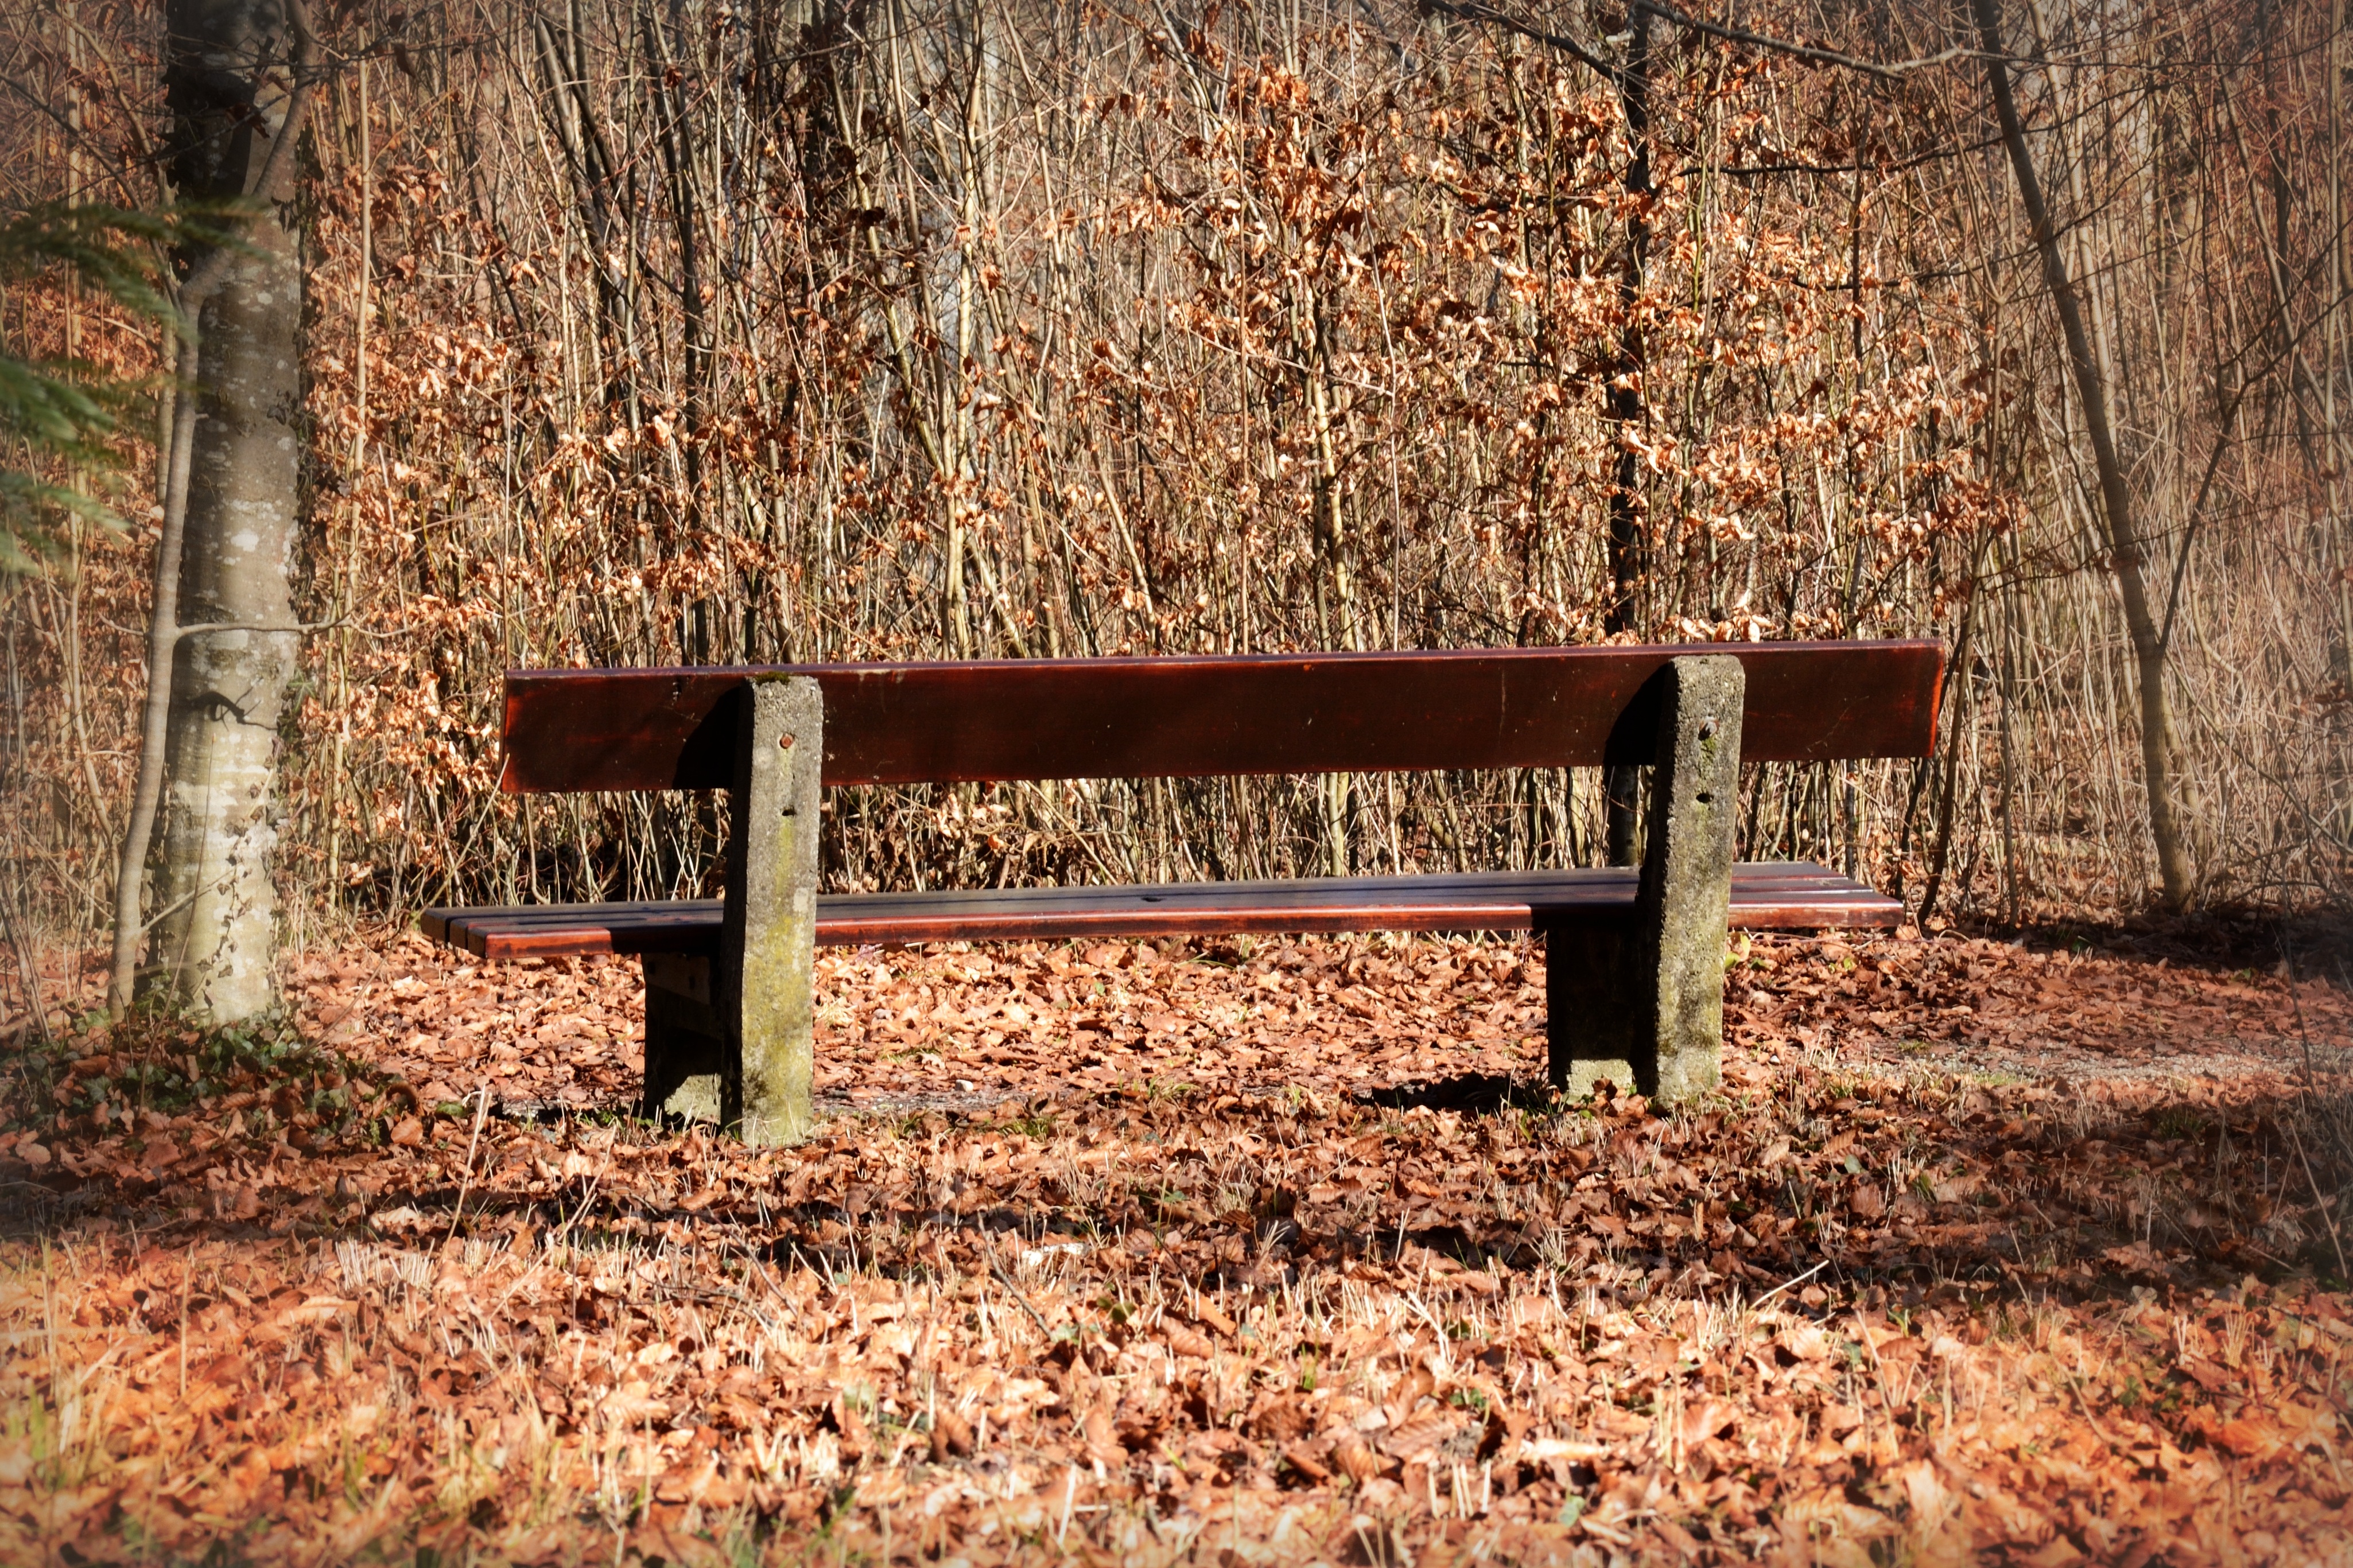
tree, nature, forest, plant, wood, bench, leaf, seat, autumn, rest, season, bank, out, woodland, habitat, resting place, natural environment, woody plant